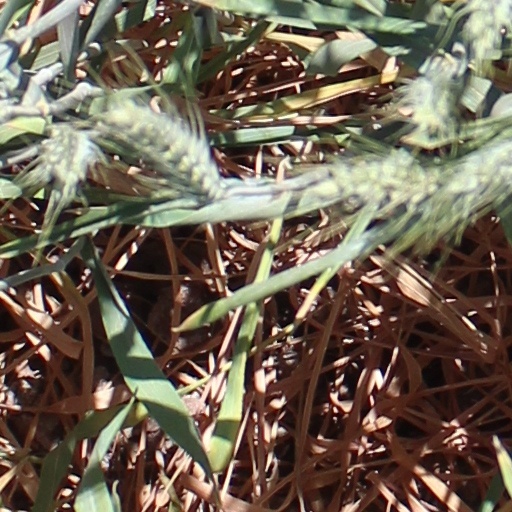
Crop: wheat